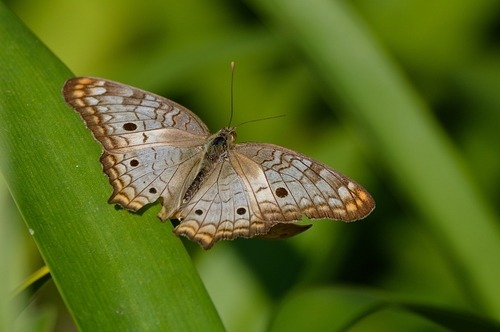
Scientific name: Anartia jatrophae
Common name: White peacock
Family: Nymphalidae
Order: Lepidoptera
Pollinator type: Primary pollinator
Habitat: Gardens, parks, and open areas
Geographic range: Southern United States to Argentina
Conservation status: Least Concern